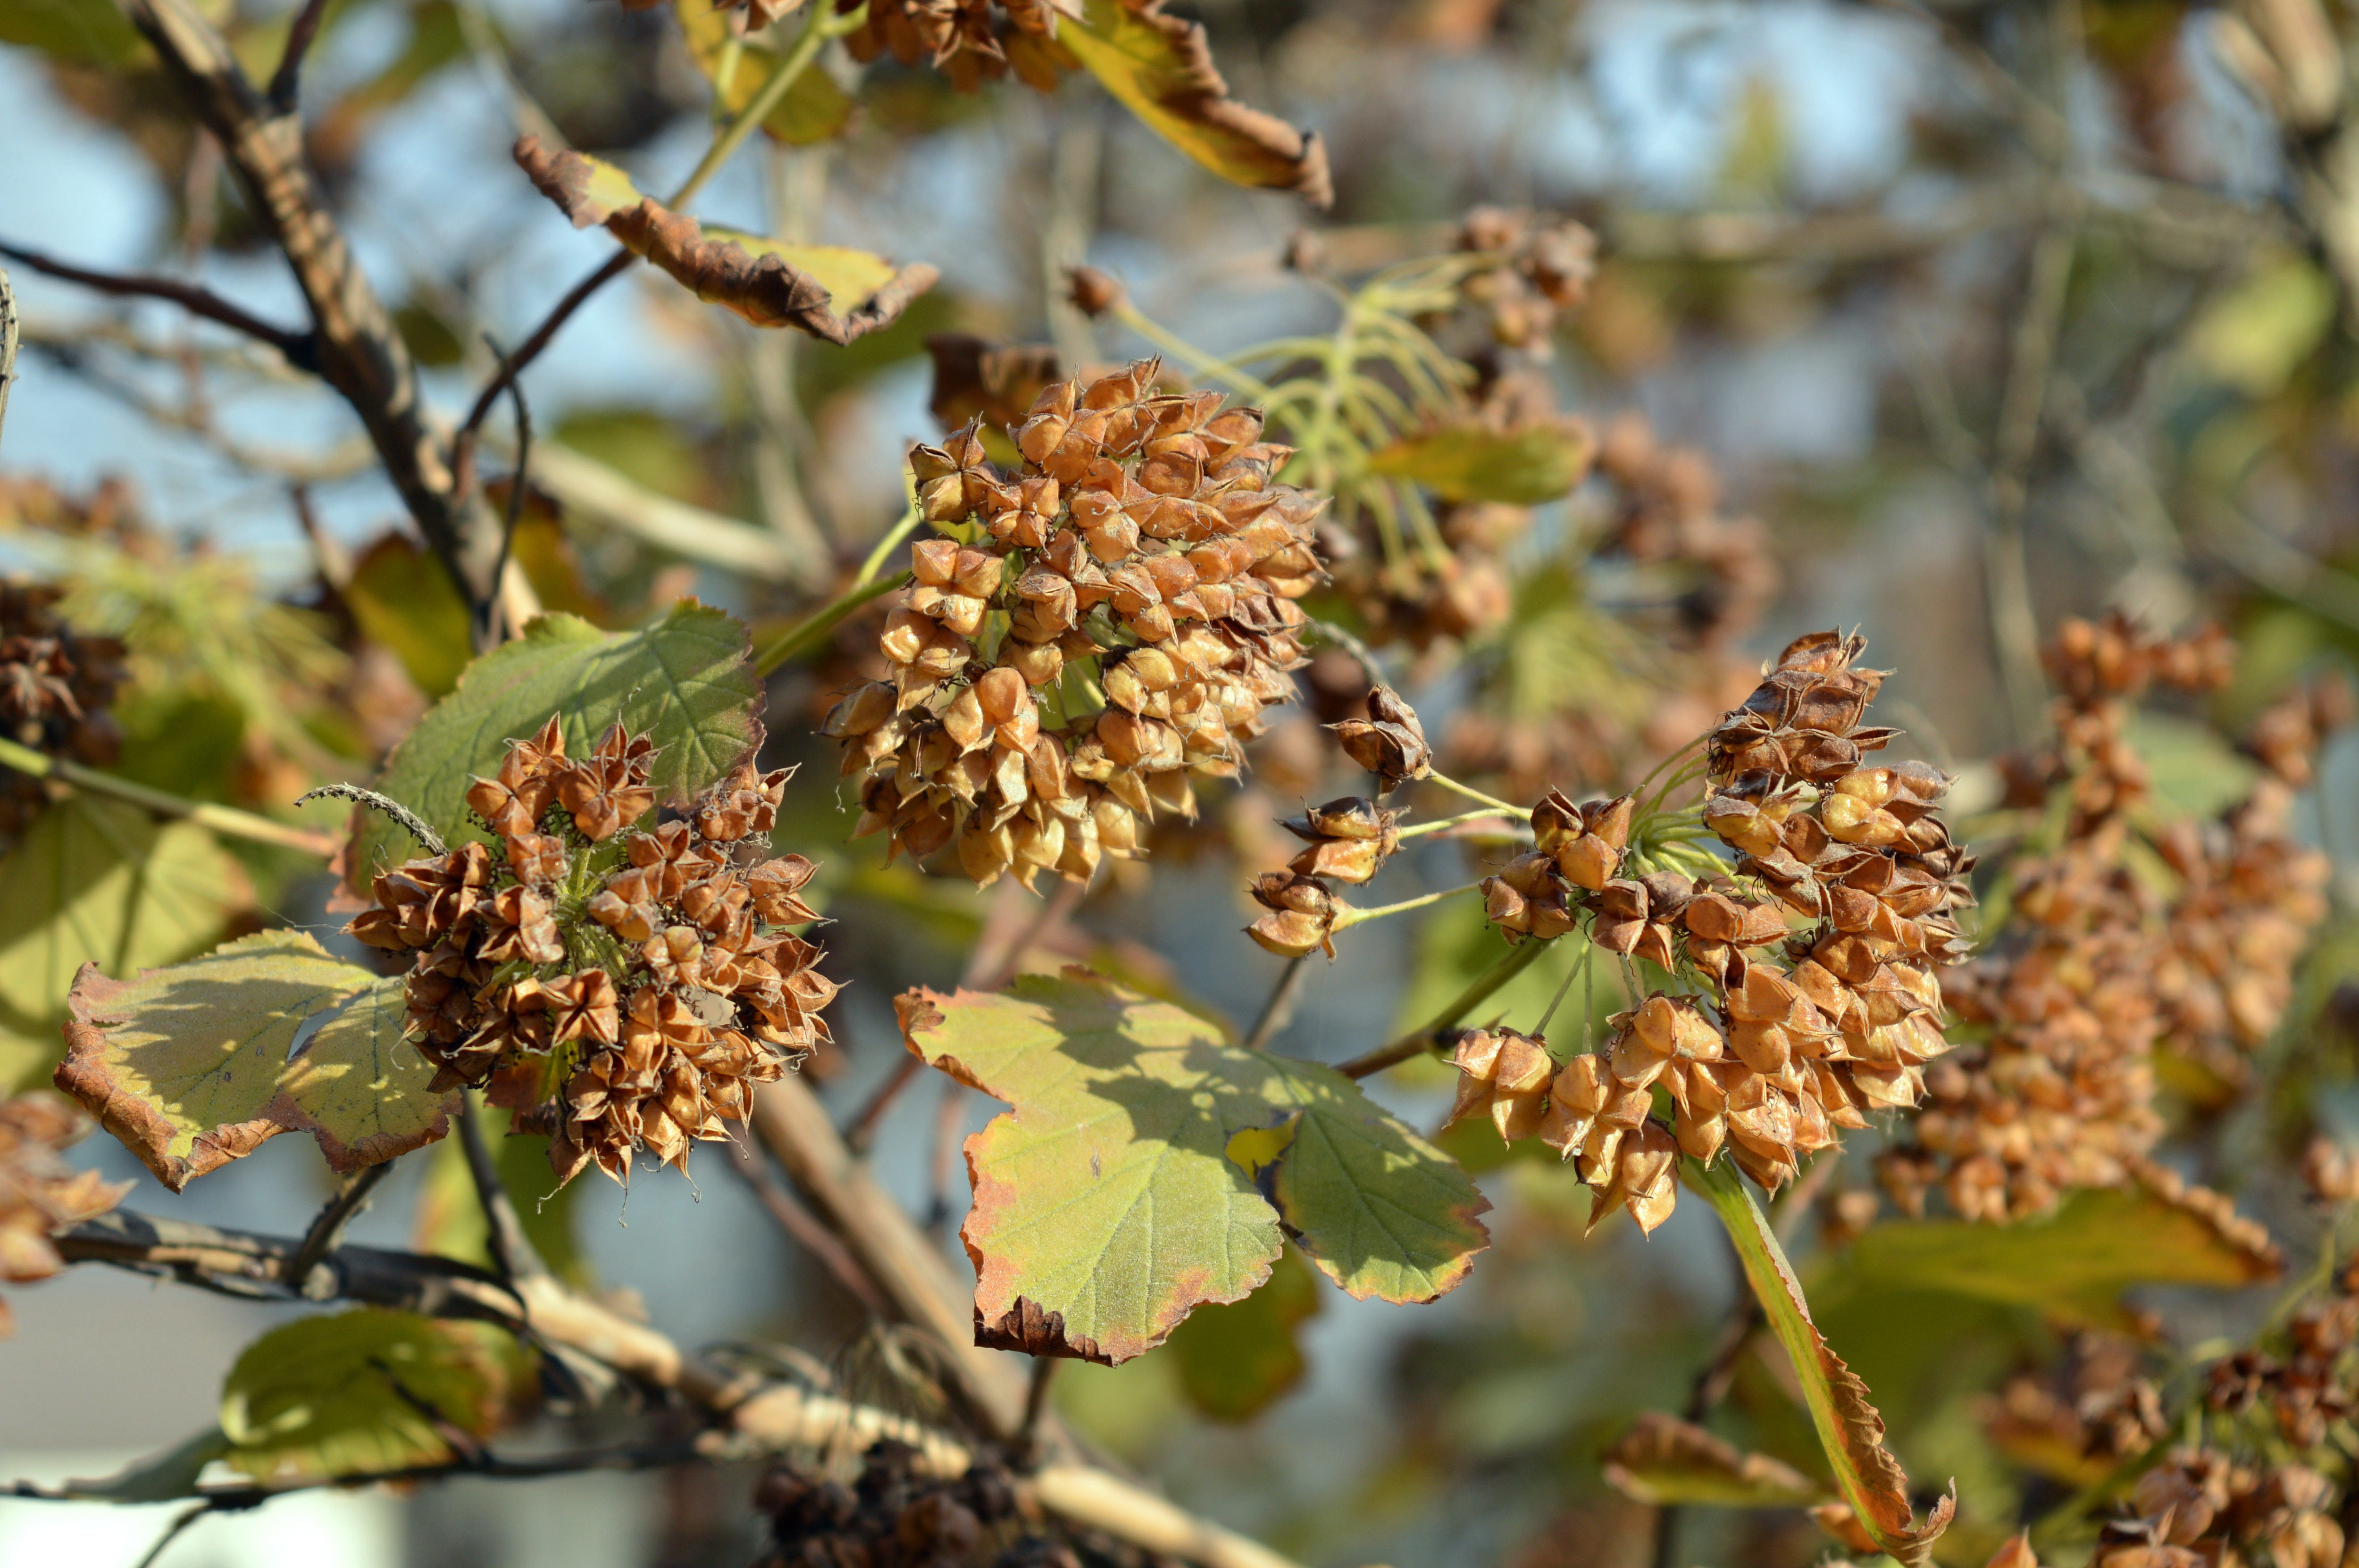
tree, nature, branch, plant, fruit, leaf, flower, bush, food, green, produce, autumn, botany, box, garden, flora, season, fauna, sheet, seeds, decorative, shrub, deciduous, ornamental plant, flowering plant, physocarpus, land plant, kalinolistny, opulifolius